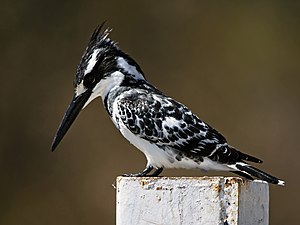
Gråfisker
Gråfiskeren er en skrigefugl. Den når en længde på 25 cm og vejer 90 g. Fuglen lever i Afrika syd for Sahara og det sydlige Asien fra Tyrkiet til Kina. Fjerdragten er sort- og hvidbroget.